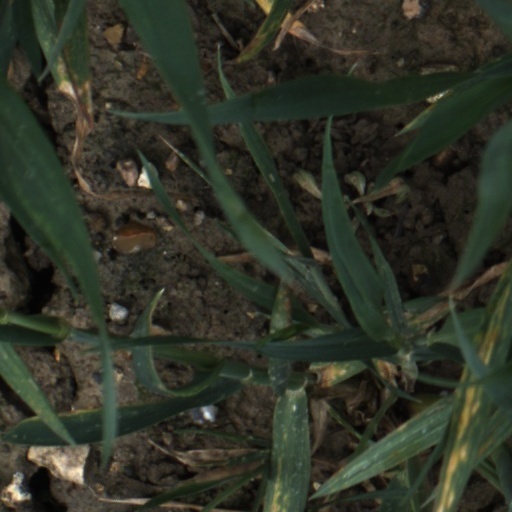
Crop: wheat